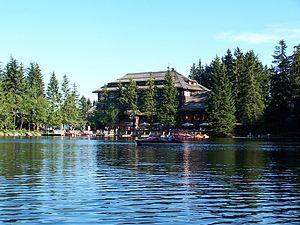
Le lac Mummel, ou Mummelsee en allemand, est un lac d’altitude, d'origine glaciaire, situé en Forêt-Noire. Sa superficie est de 3,7 ha, sa profondeur atteint 17 mètres et il se situe à 1 036 mètres au-dessus du niveau de la mer. Le lac se trouve sur le territoire de la commune de Seebach. Il est également à proximité d’Achern, dans le nord de la Forêt-Noire.